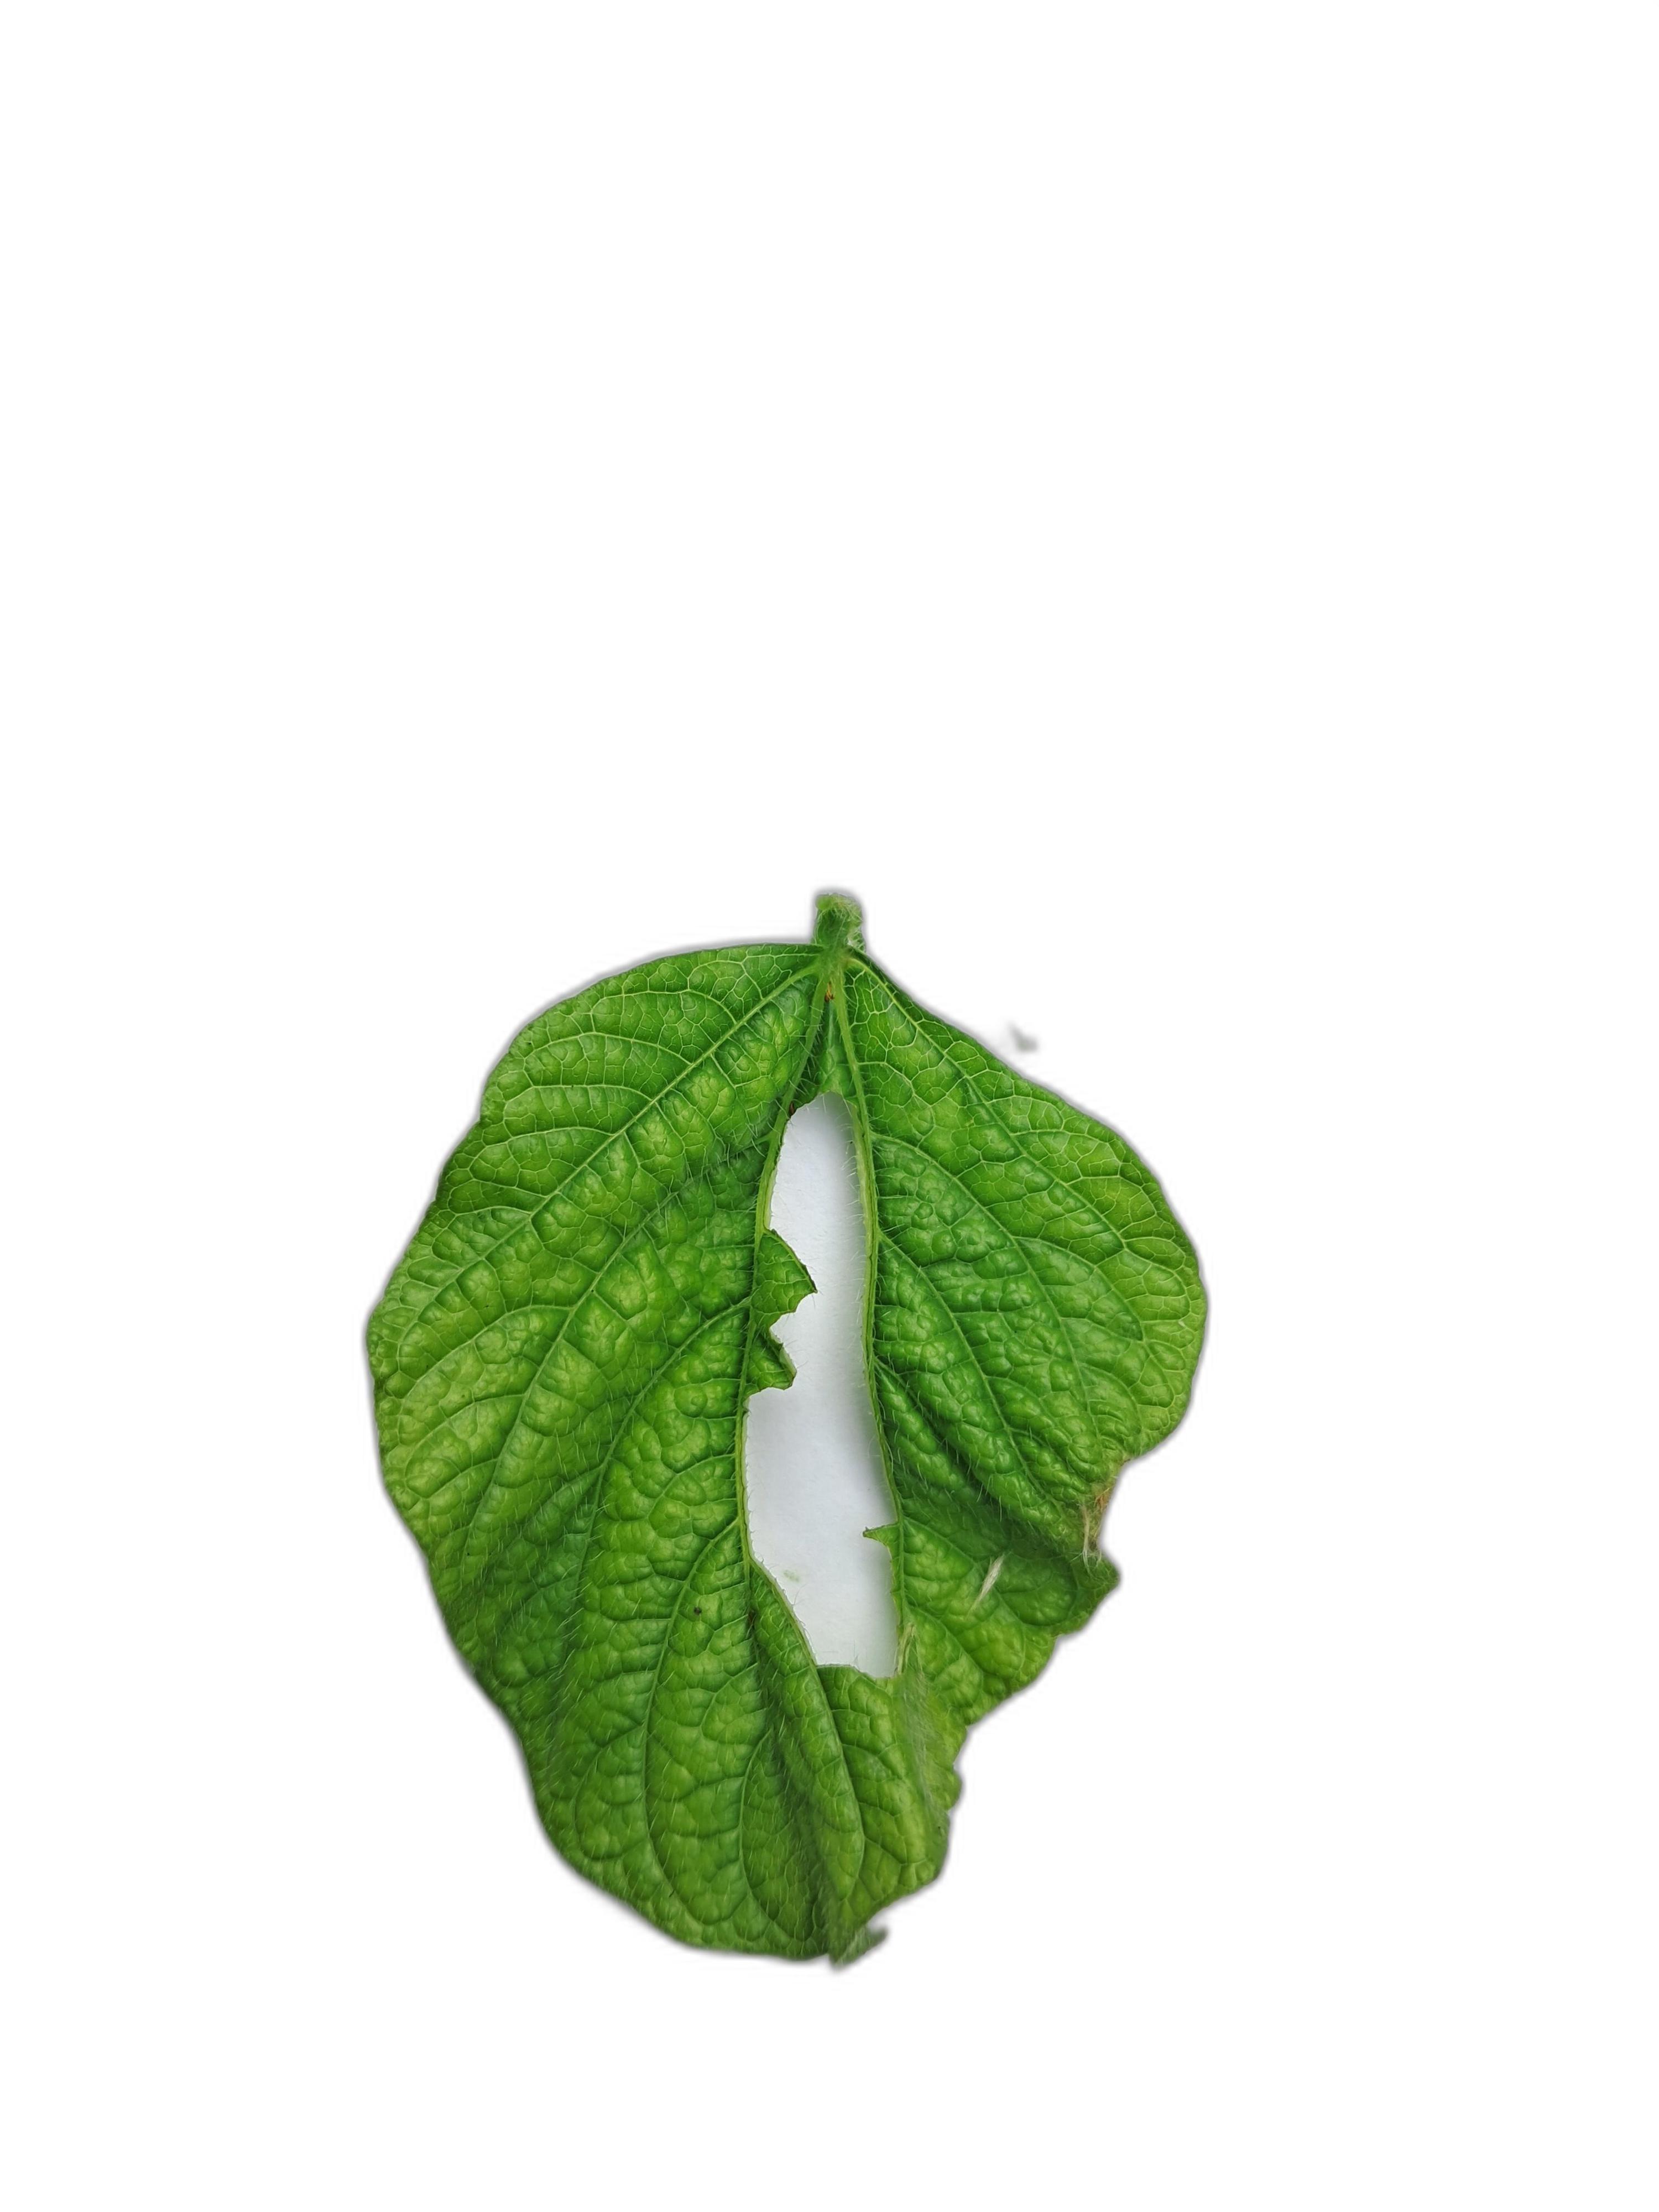
Label: Leaf Crinkle